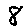
Label: 8